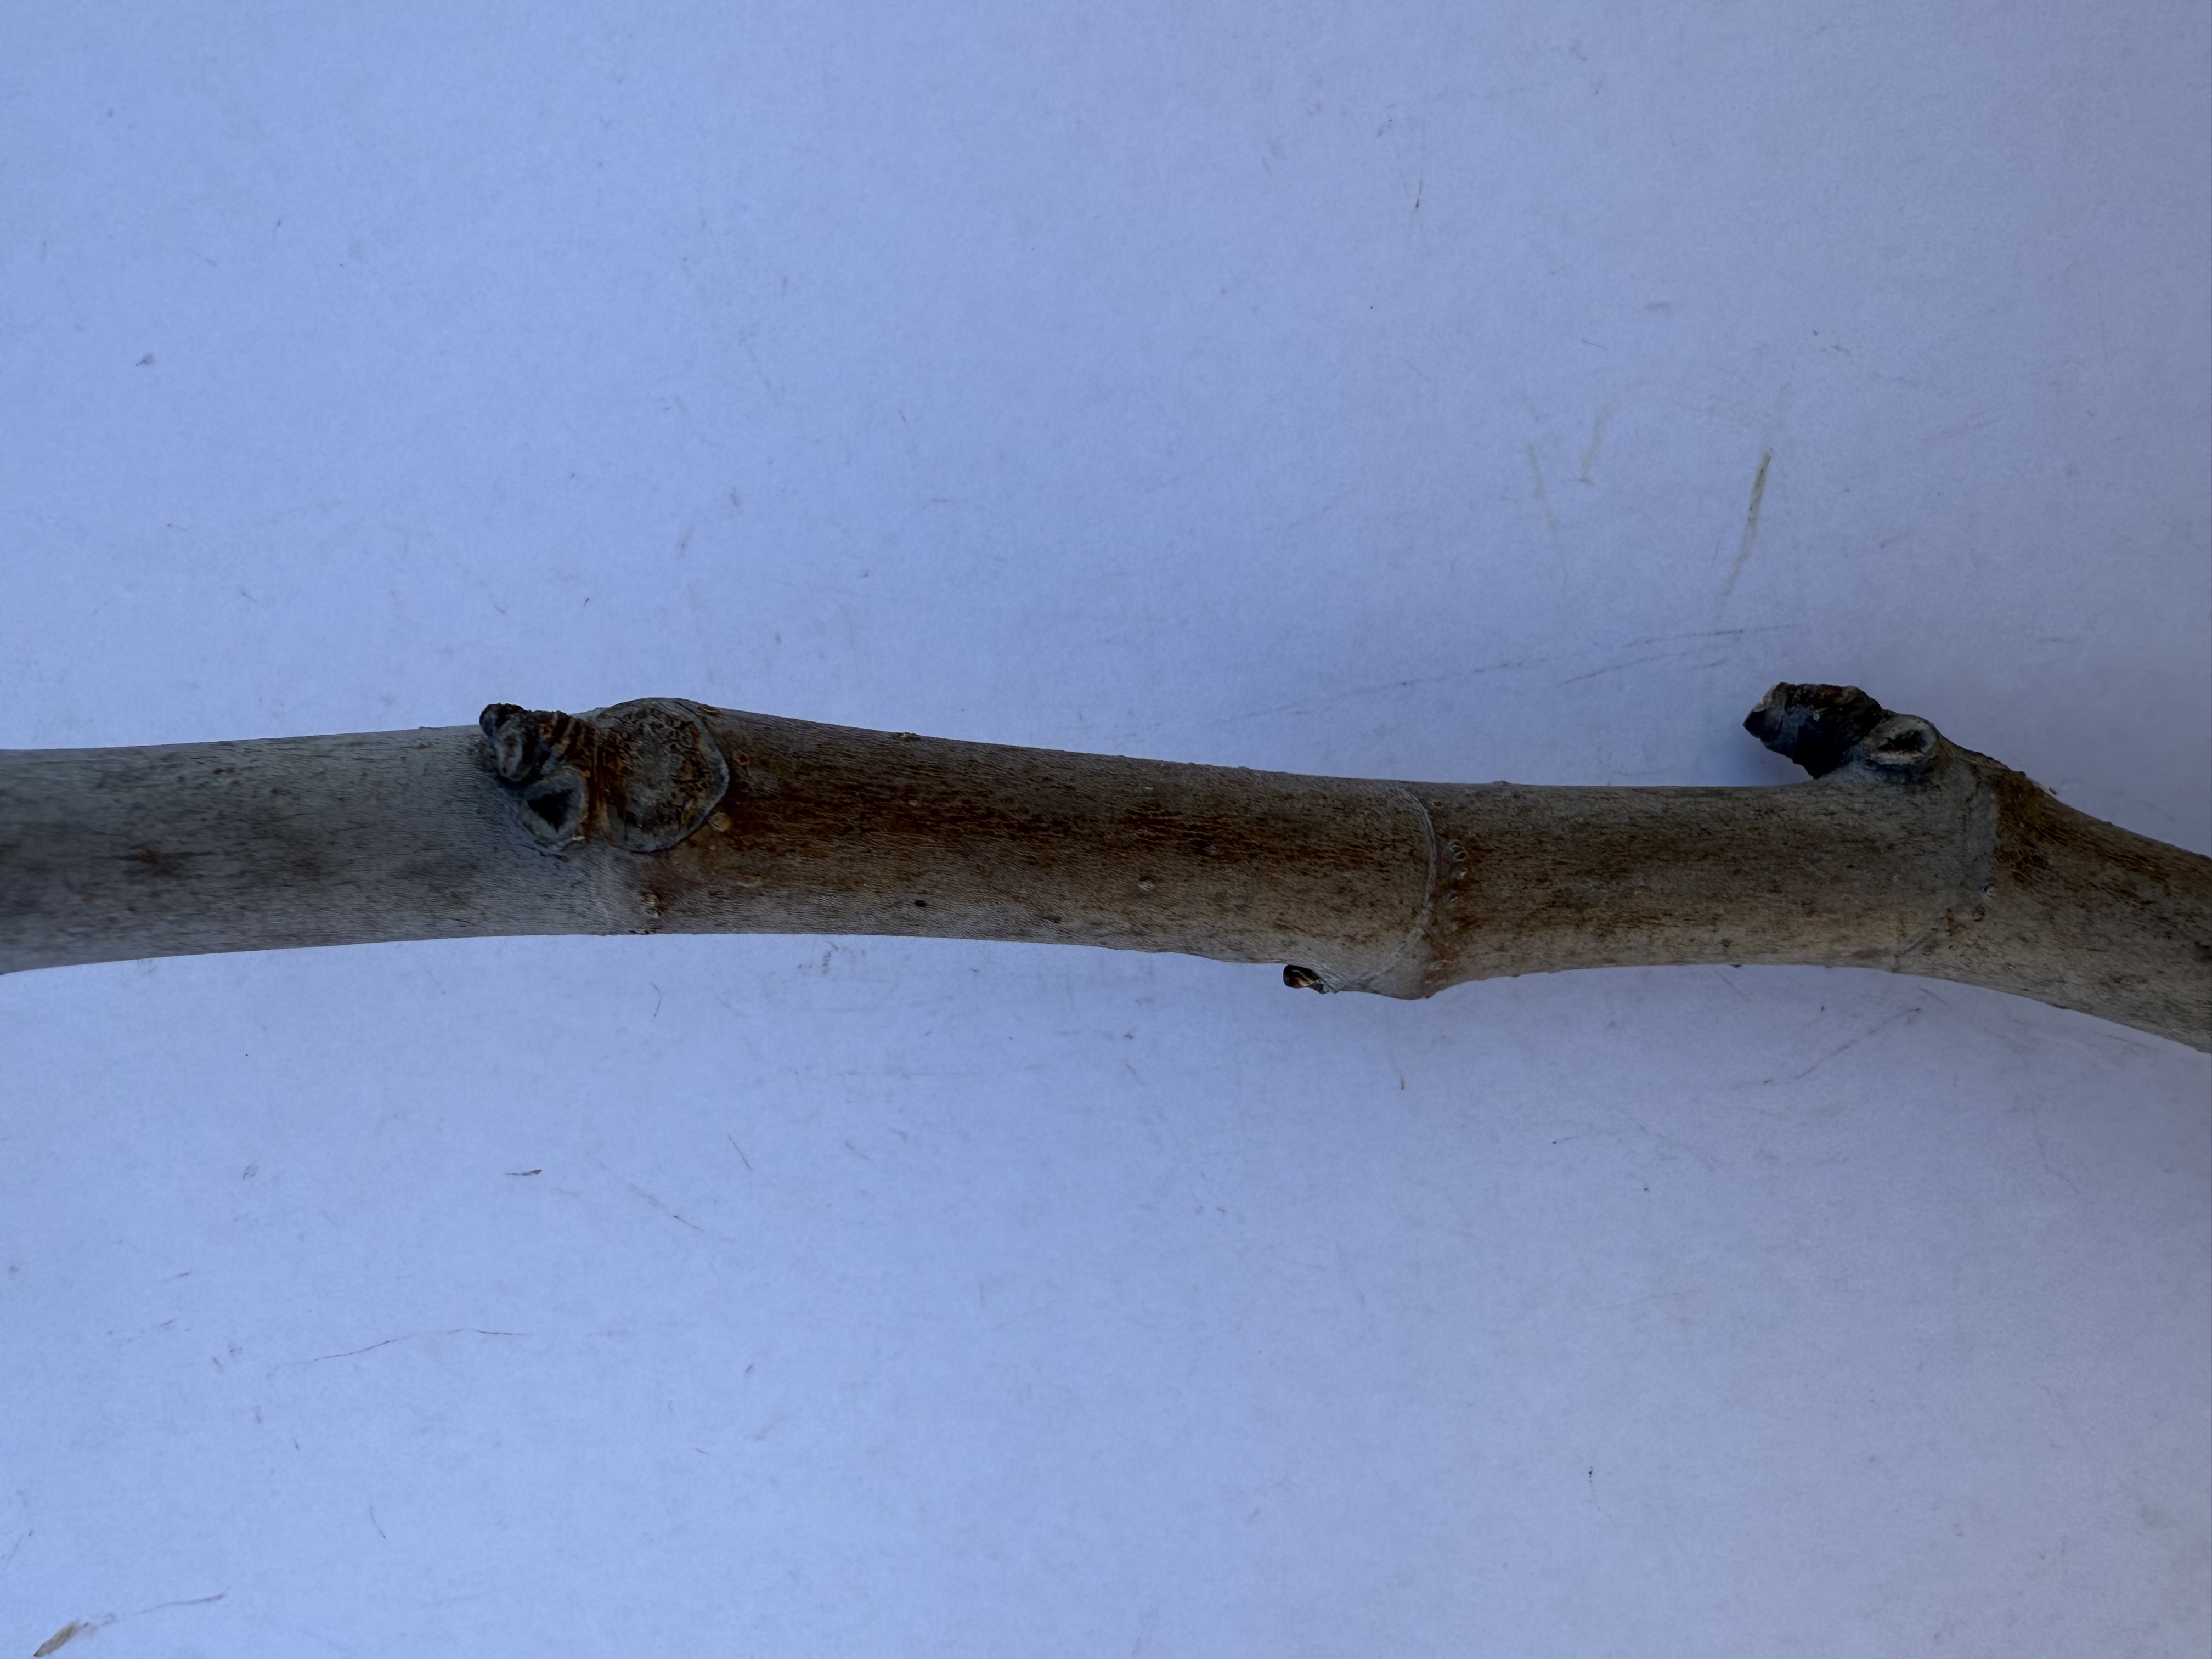
Variety: Bardacik Fig